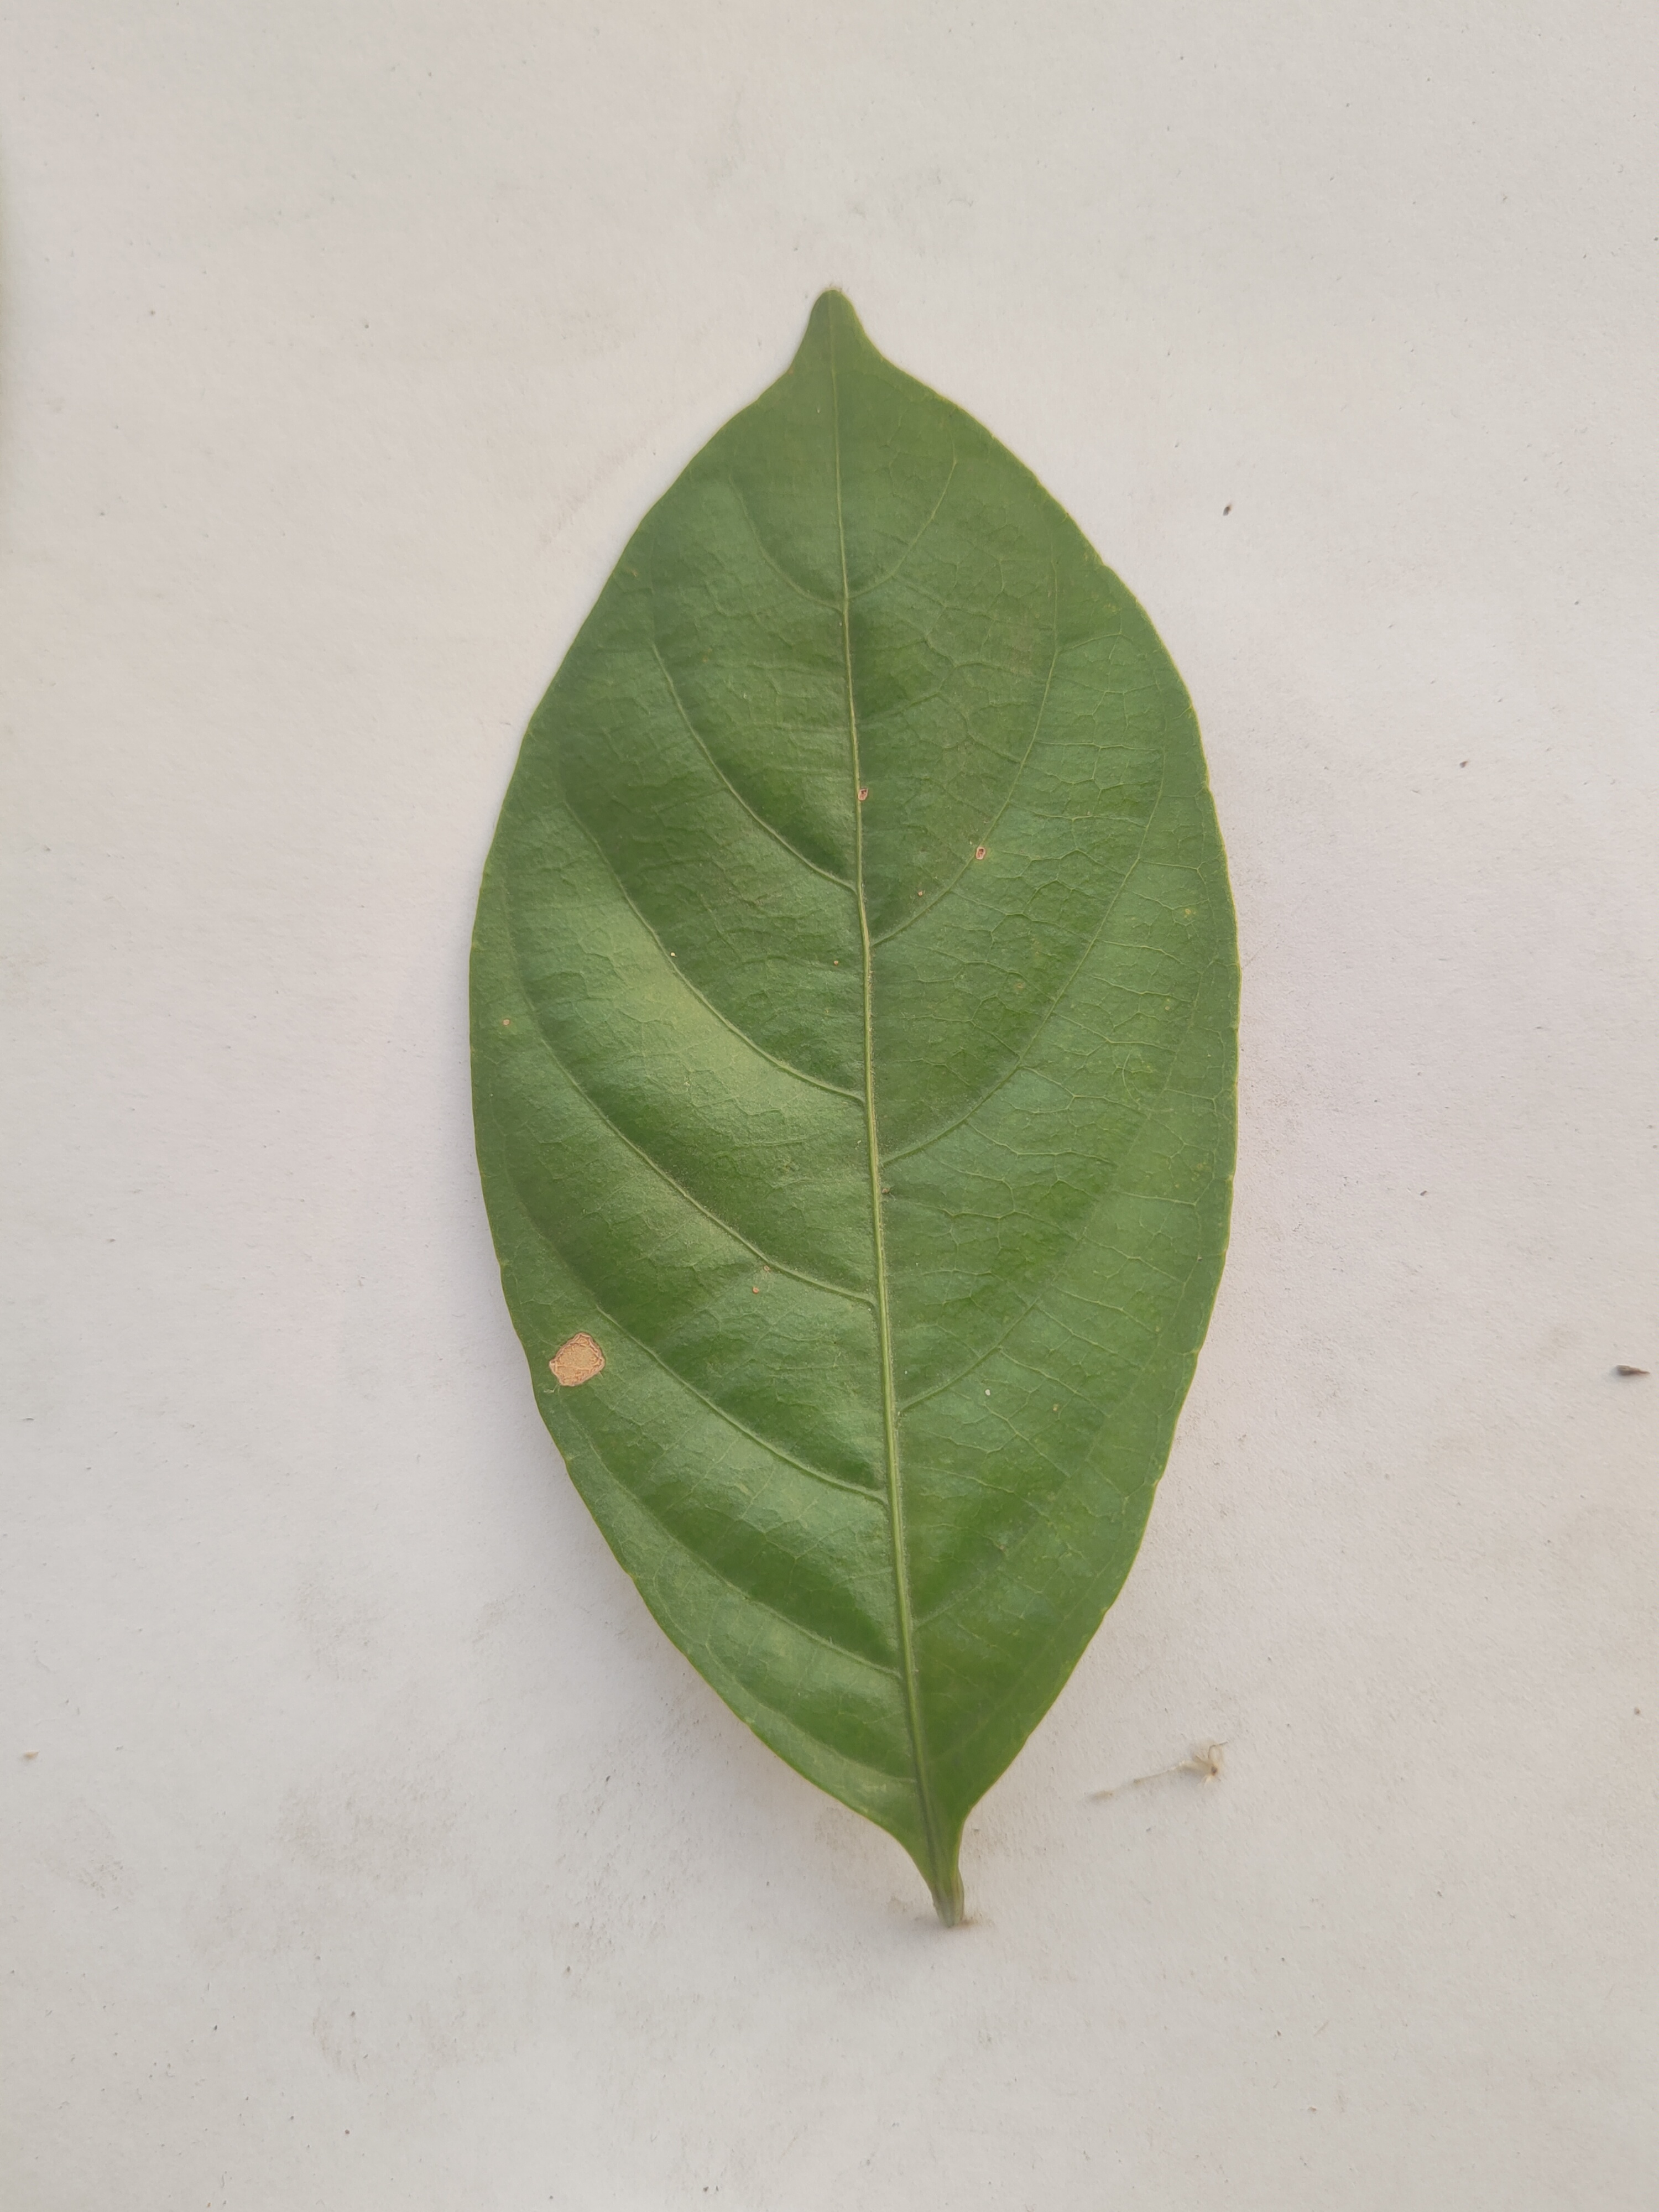
Leaf variety: Lotkon